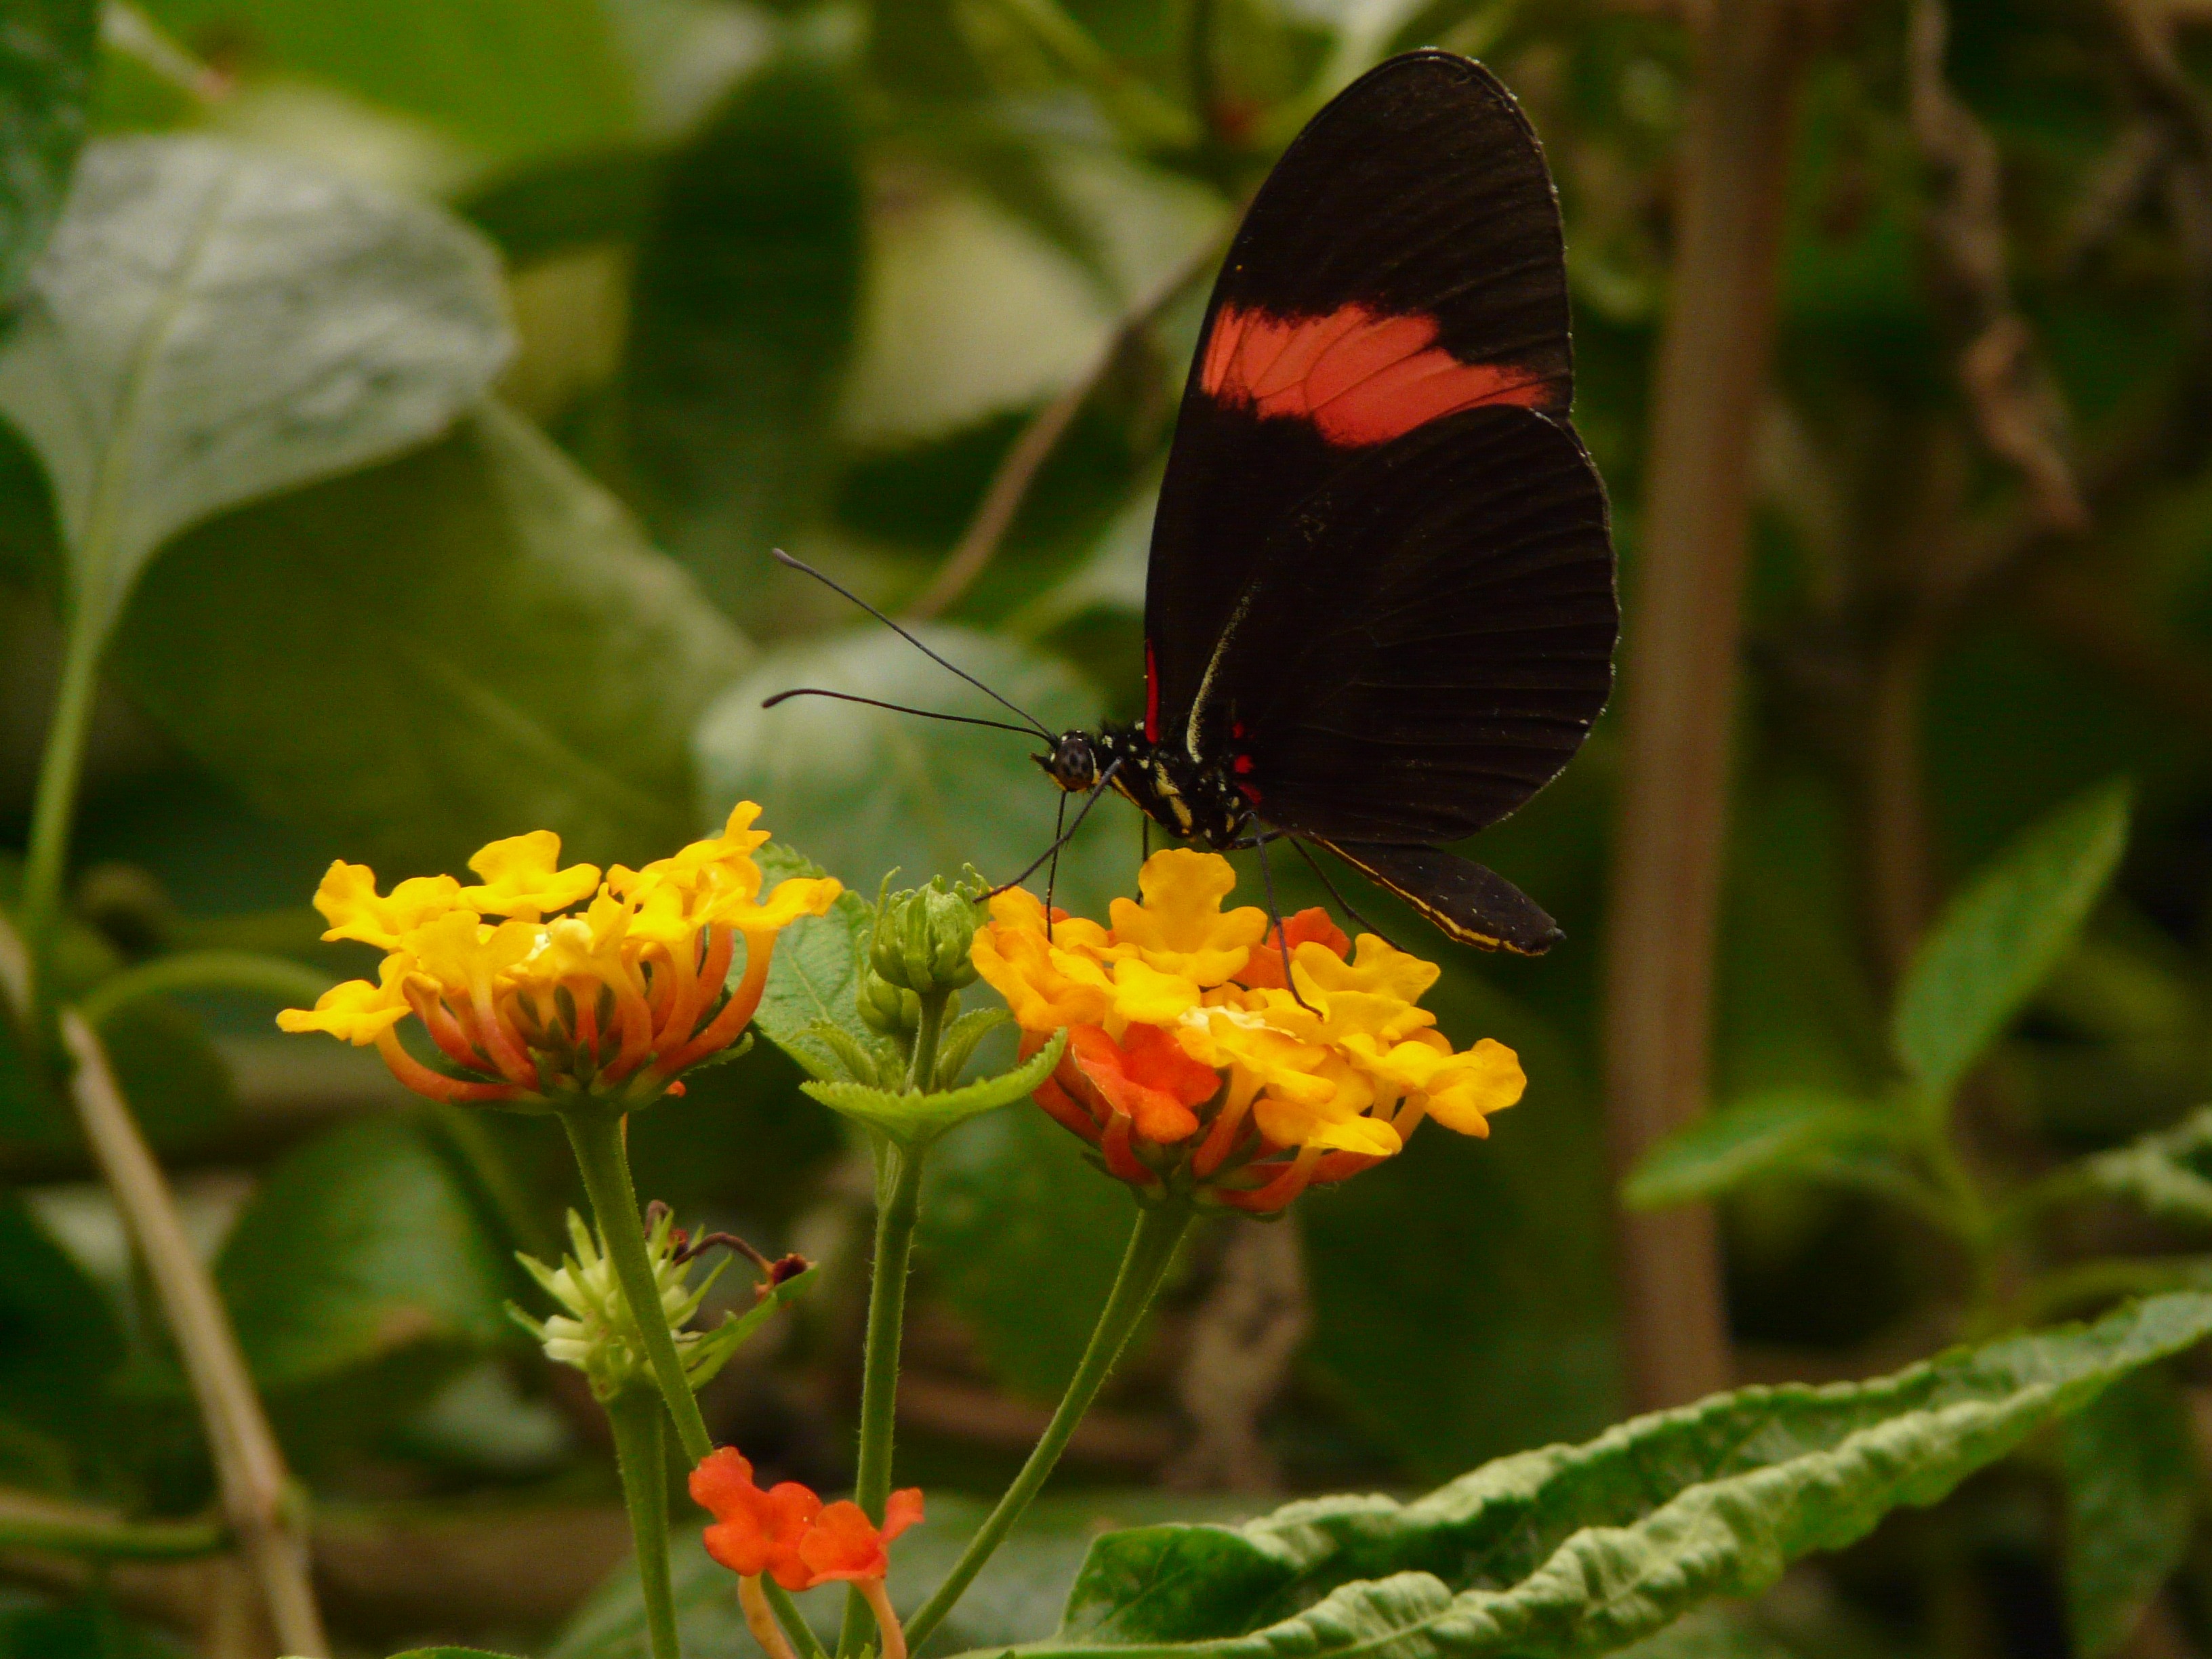
nature, blossom, plant, flower, bloom, orange, red, insect, botany, butterfly, black, yellow, garden, flora, fauna, invertebrate, wildflower, nectar, pieridae, lantana, macro photography, ornamental plant, arthropod, pollinator, lantana camara, passionsblume butterfly, verbenaceae, annual plant, moths and butterflies, lycaenid, colias, verbena greenhouse, small postbote, heliconius erato, heliconiini tribe